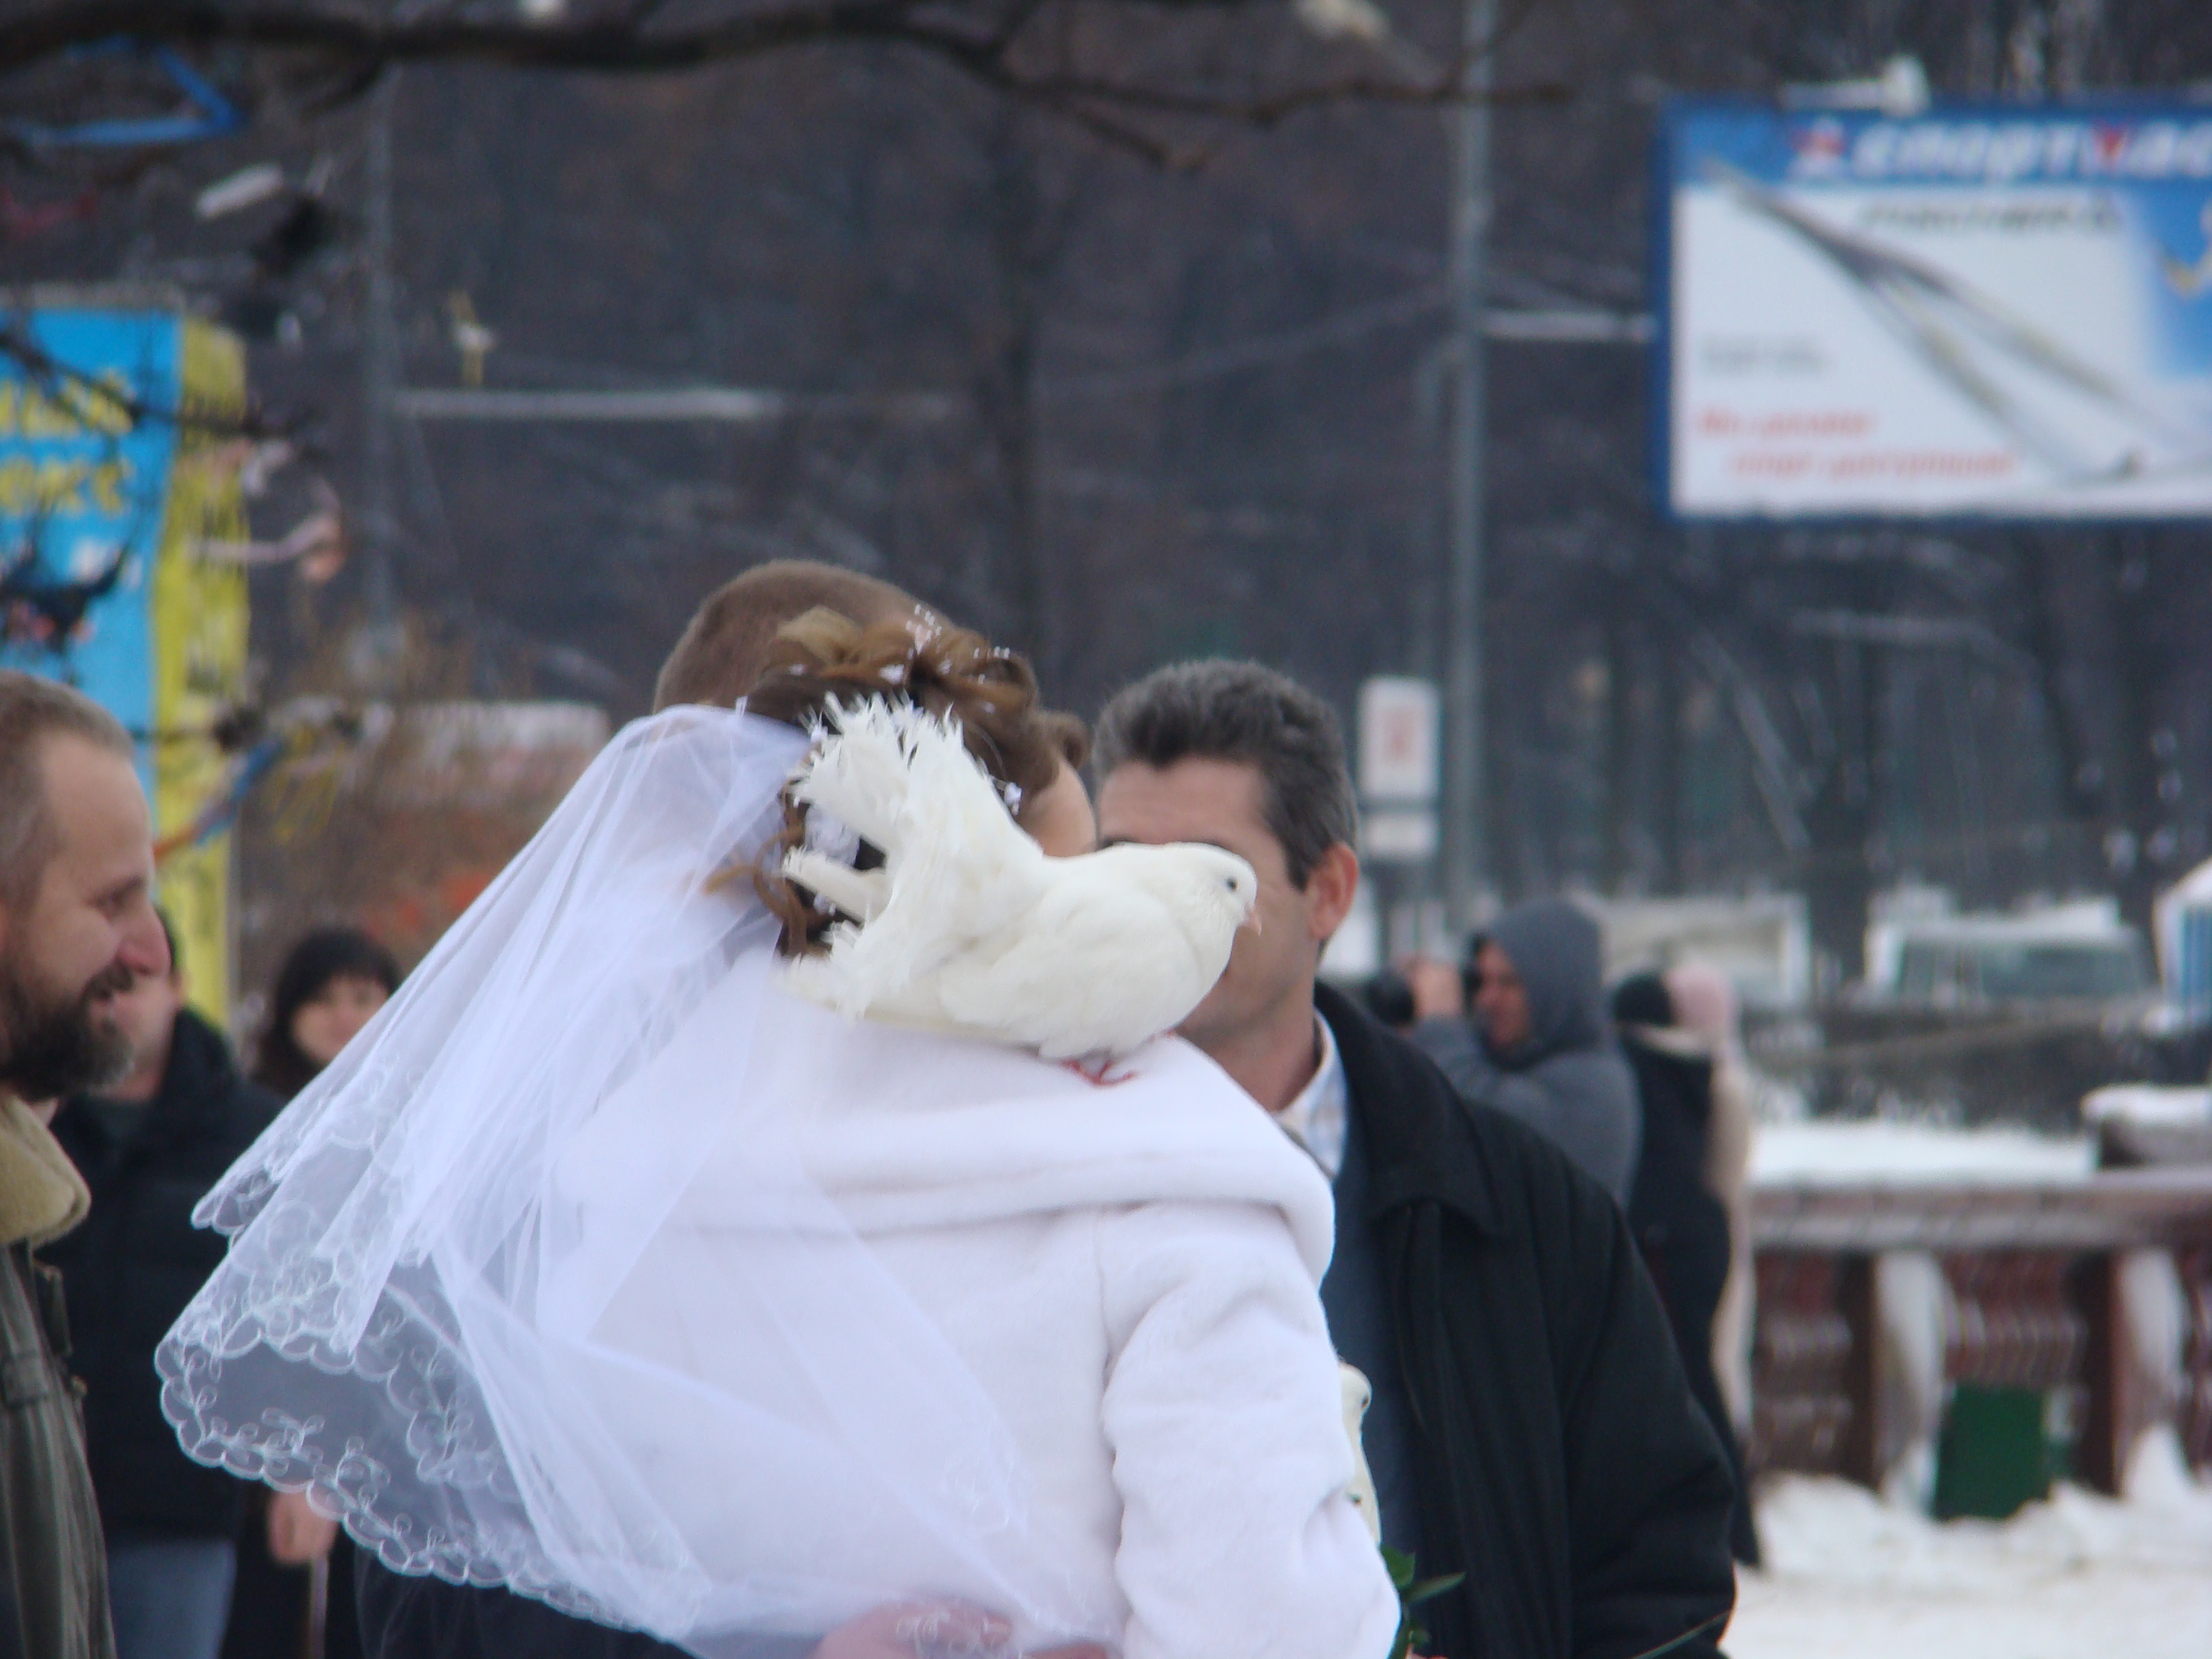
city, cityscape, bride, marriage, ceremony, cool image, photograph, sony, moscow, russia, cityscapes, moskau, dsc, h9, dsch9, sparrowhills, interaction